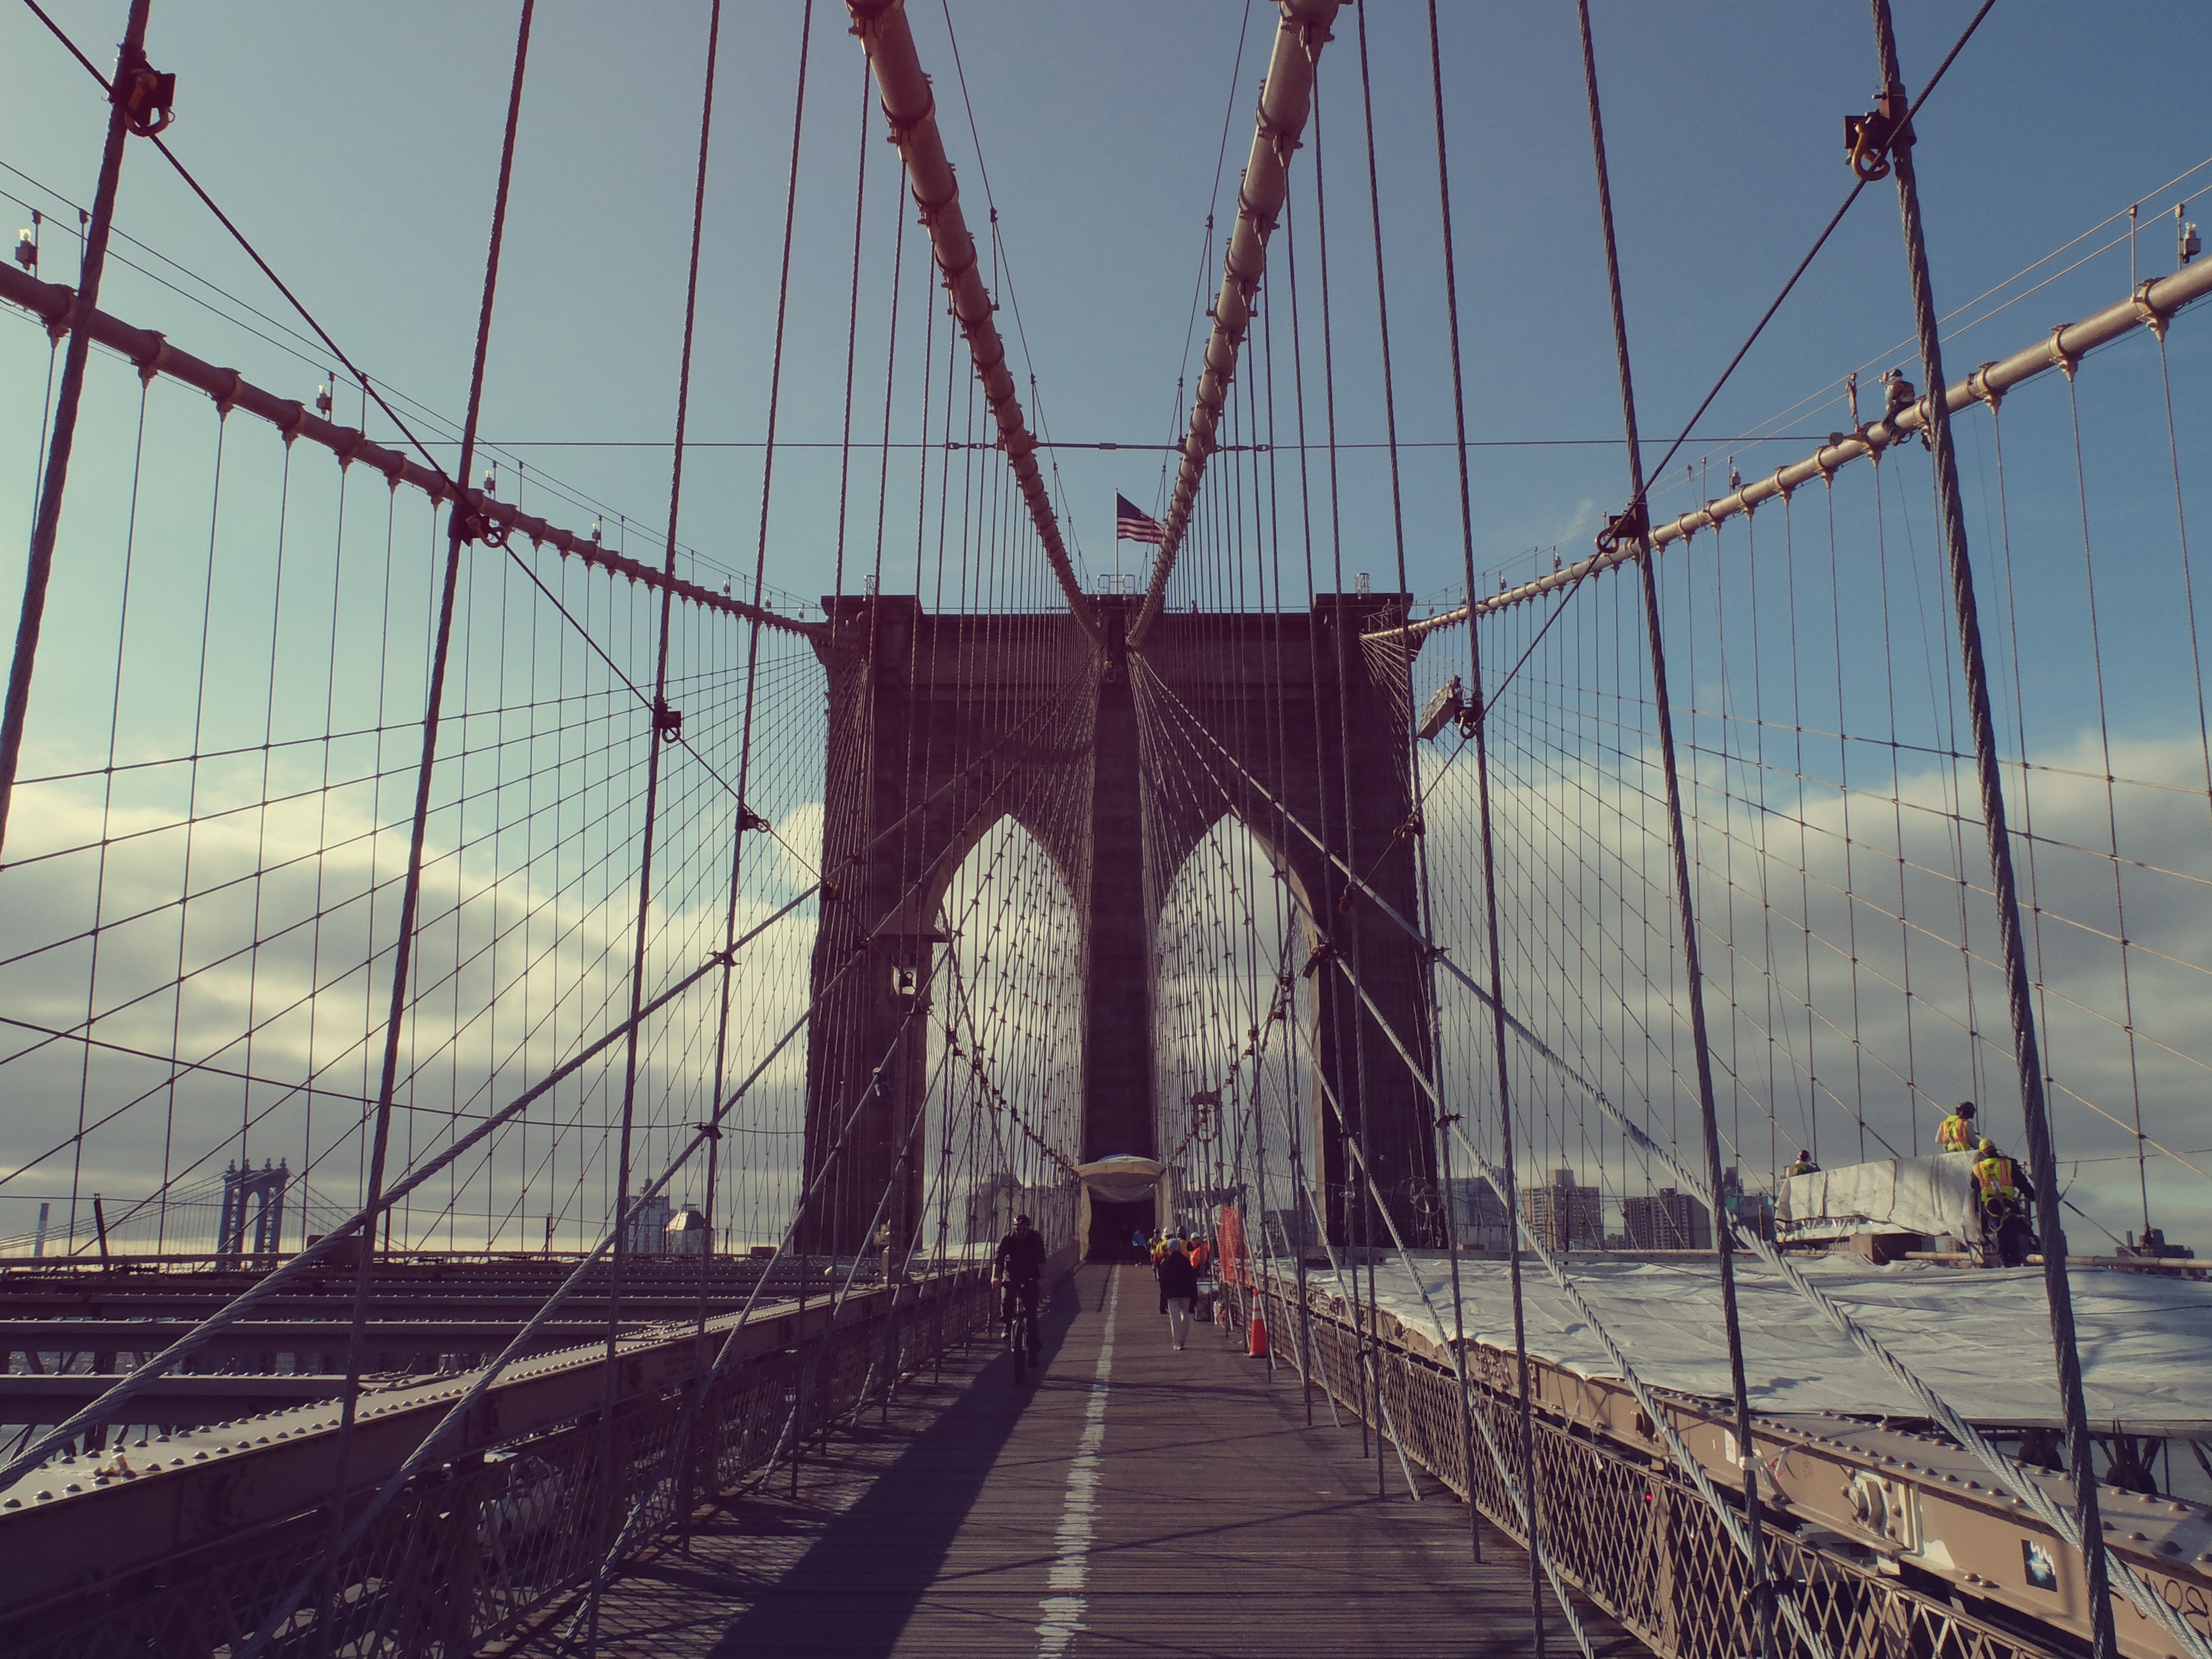
water, path, walking, architecture, bridge, city, urban, new york, manhattan, wire, suspension bridge, line, brooklyn bridge, nyc, mast, flag, usa, america, landmark, metropolitan, united states, poles, metropolis, cable stayed bridge, nonbuilding structure